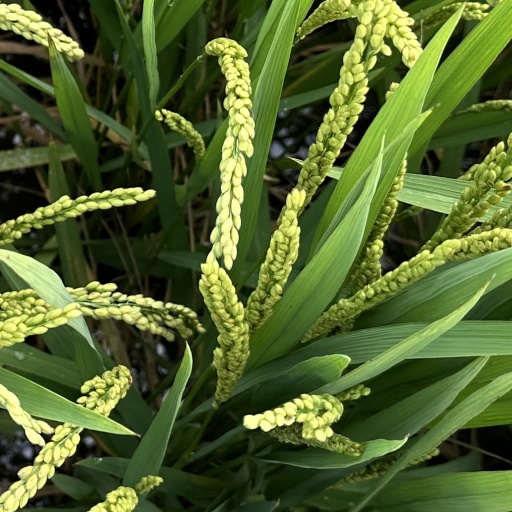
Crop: rice